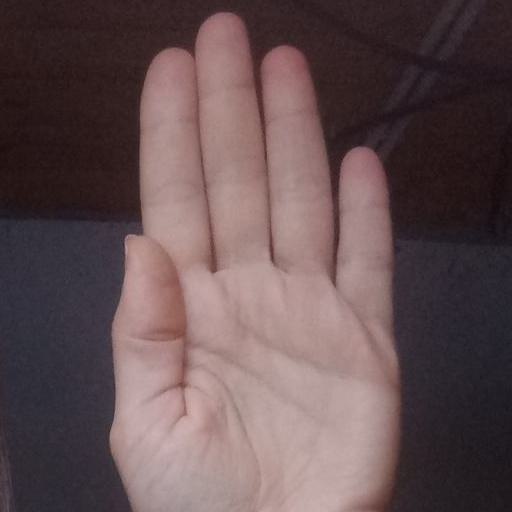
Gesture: stop